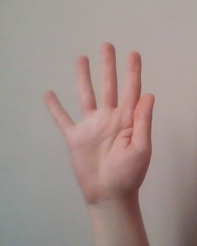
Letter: sheen